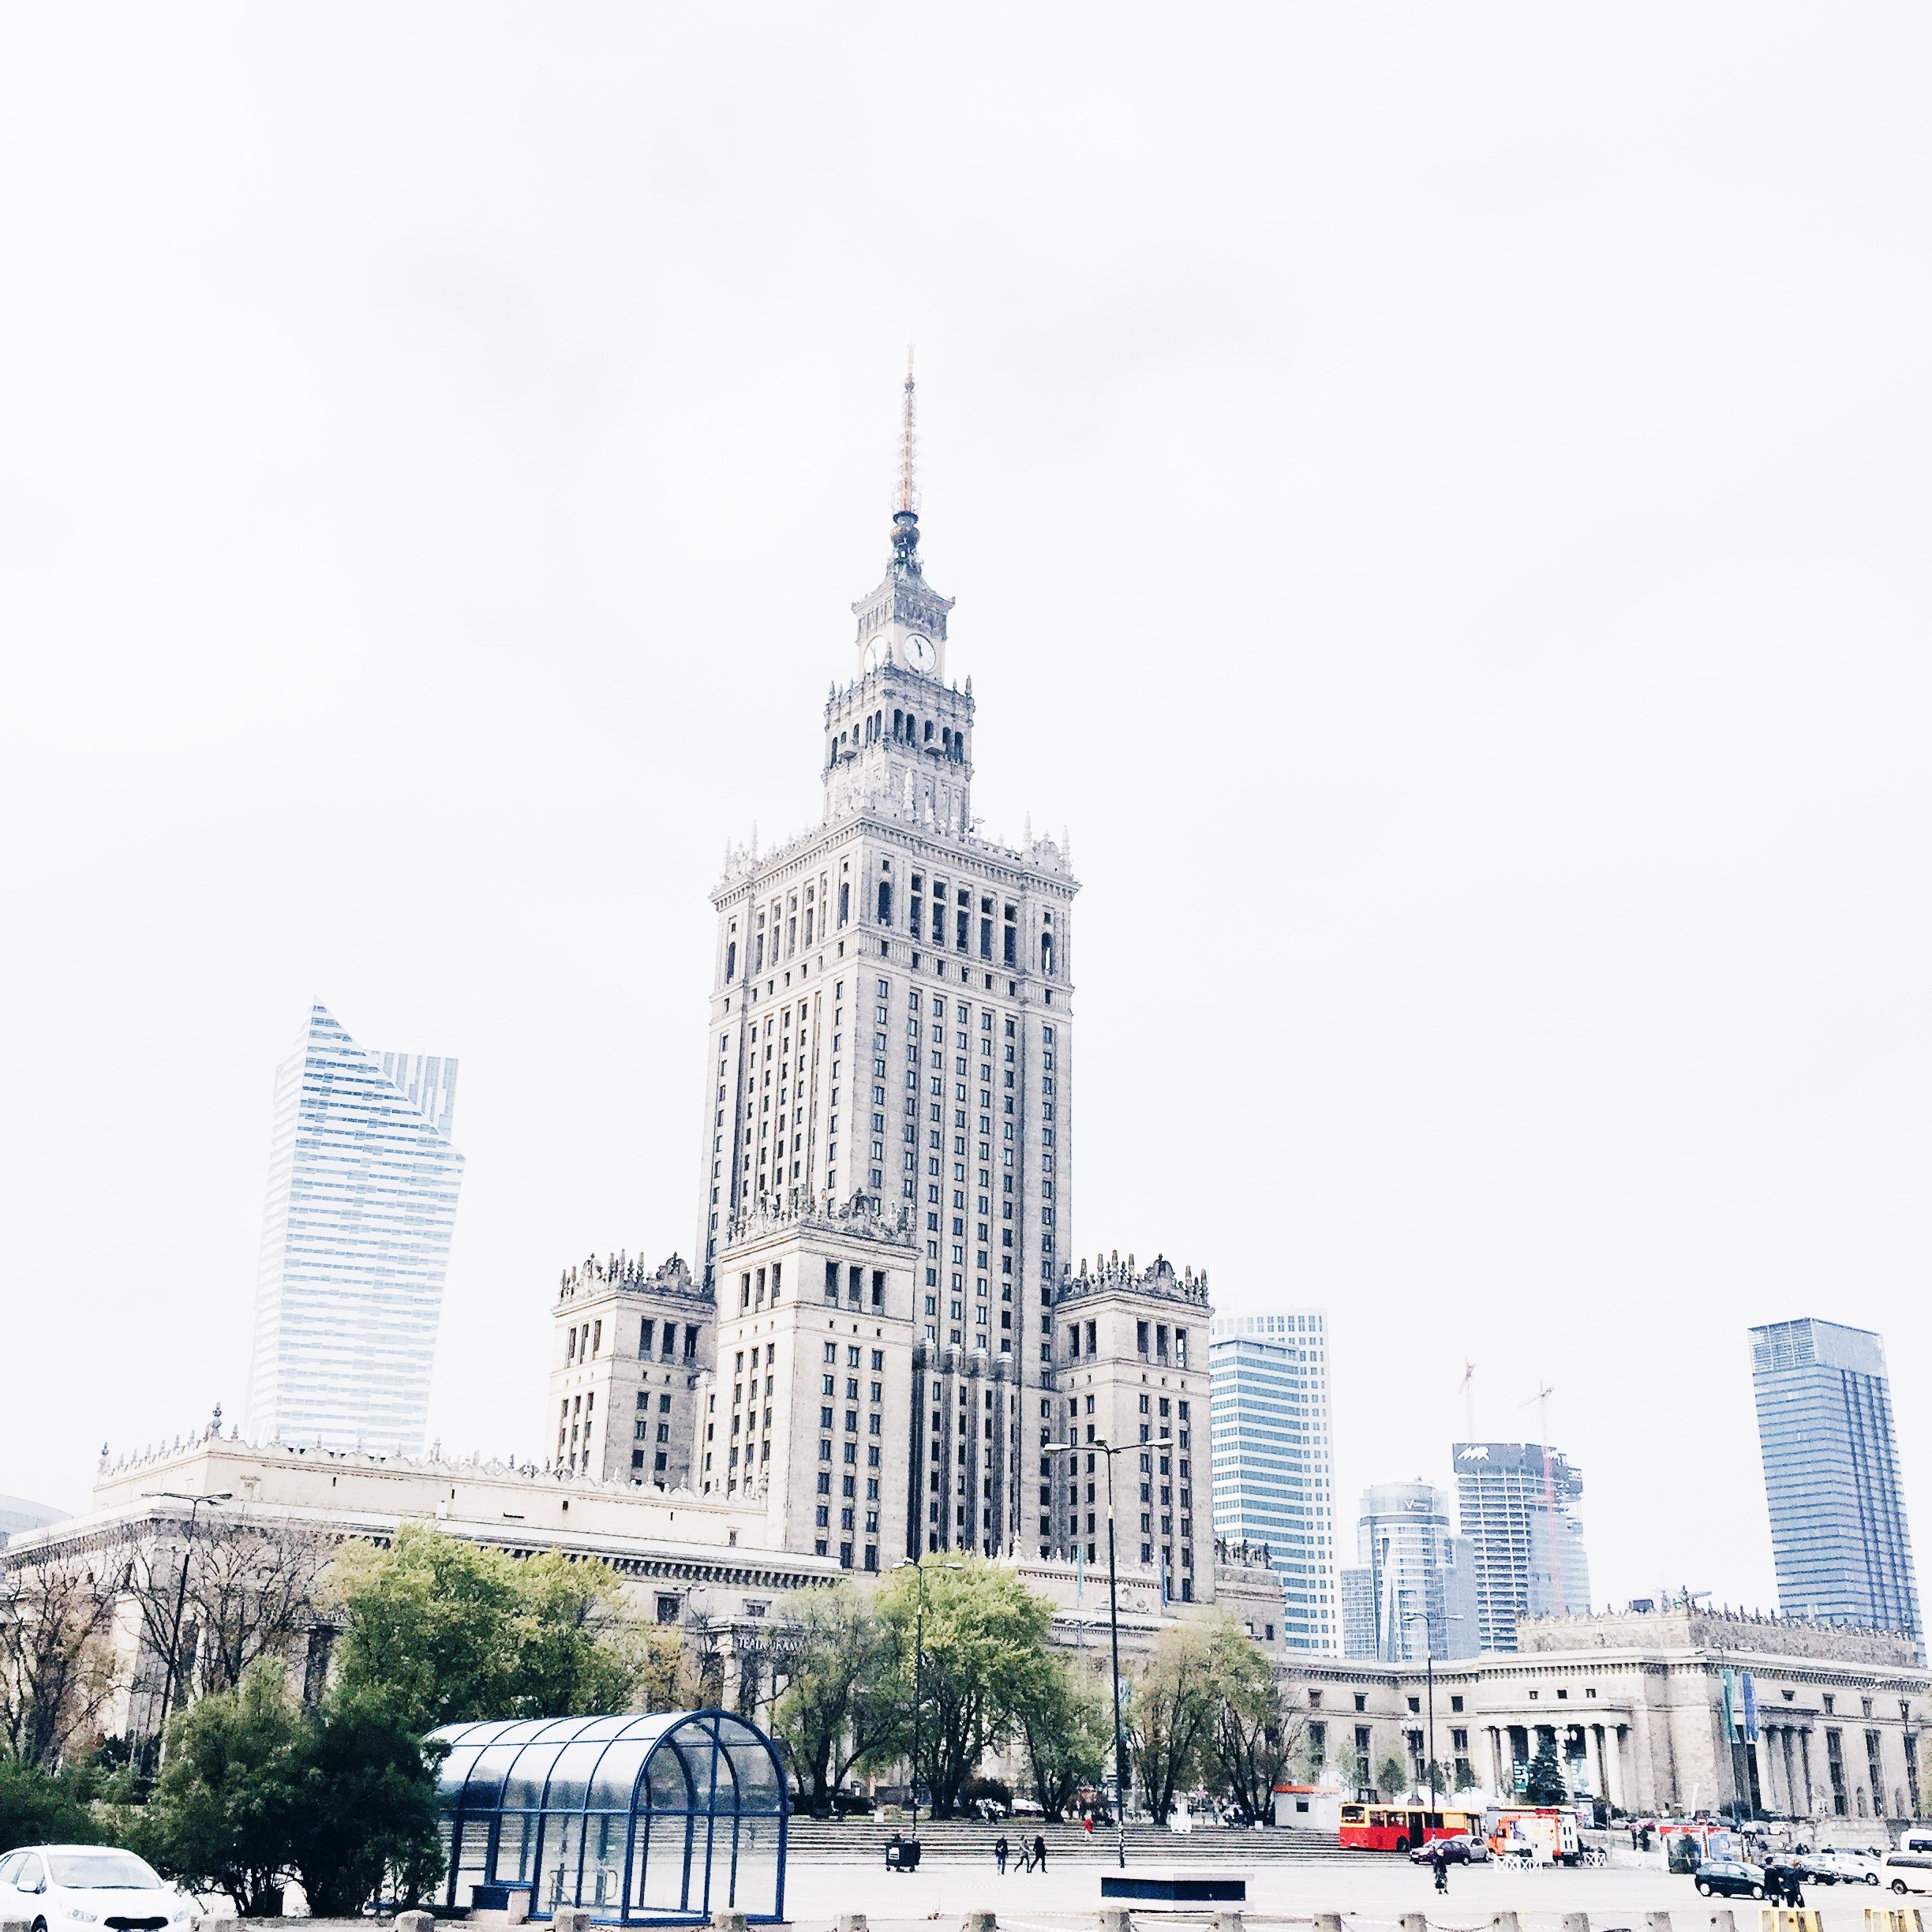
skyline, city, skyscraper, cityscape, downtown, tower, landmark, tower block, metropolis, human settlement, metropolitan area